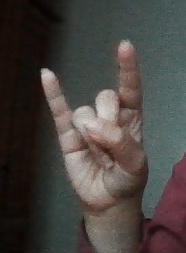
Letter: la